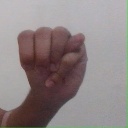
अक्षर: म